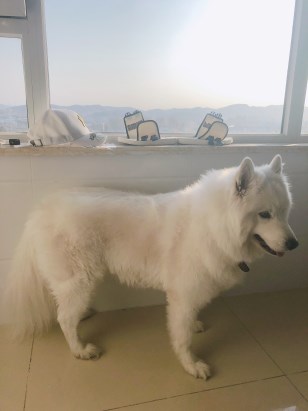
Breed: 2192-n000088-Samoyed